Michigan Heritage Park

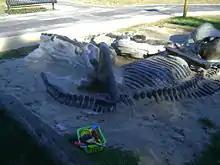
Mastodon representation exhibit

The half-mile tour started with the Mastodon Site. Mastodons were elephant-like creatures that existed about 10,000 years ago. They once roamed Michigan. Their fossils are discovered in different parts of the state. Some Mastodon fossils were found in 1904 by a farmer in nearby Moorland Township, Michigan.